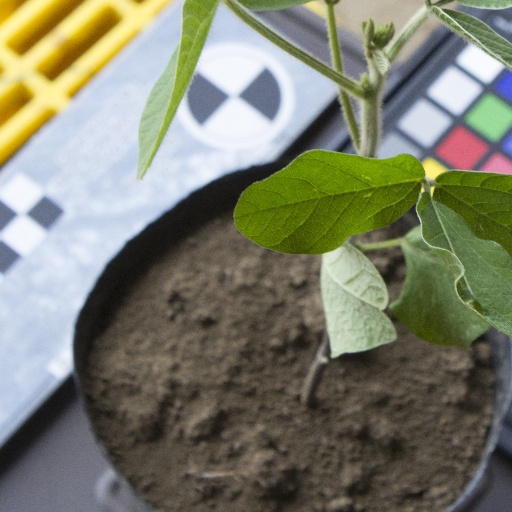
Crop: soybean